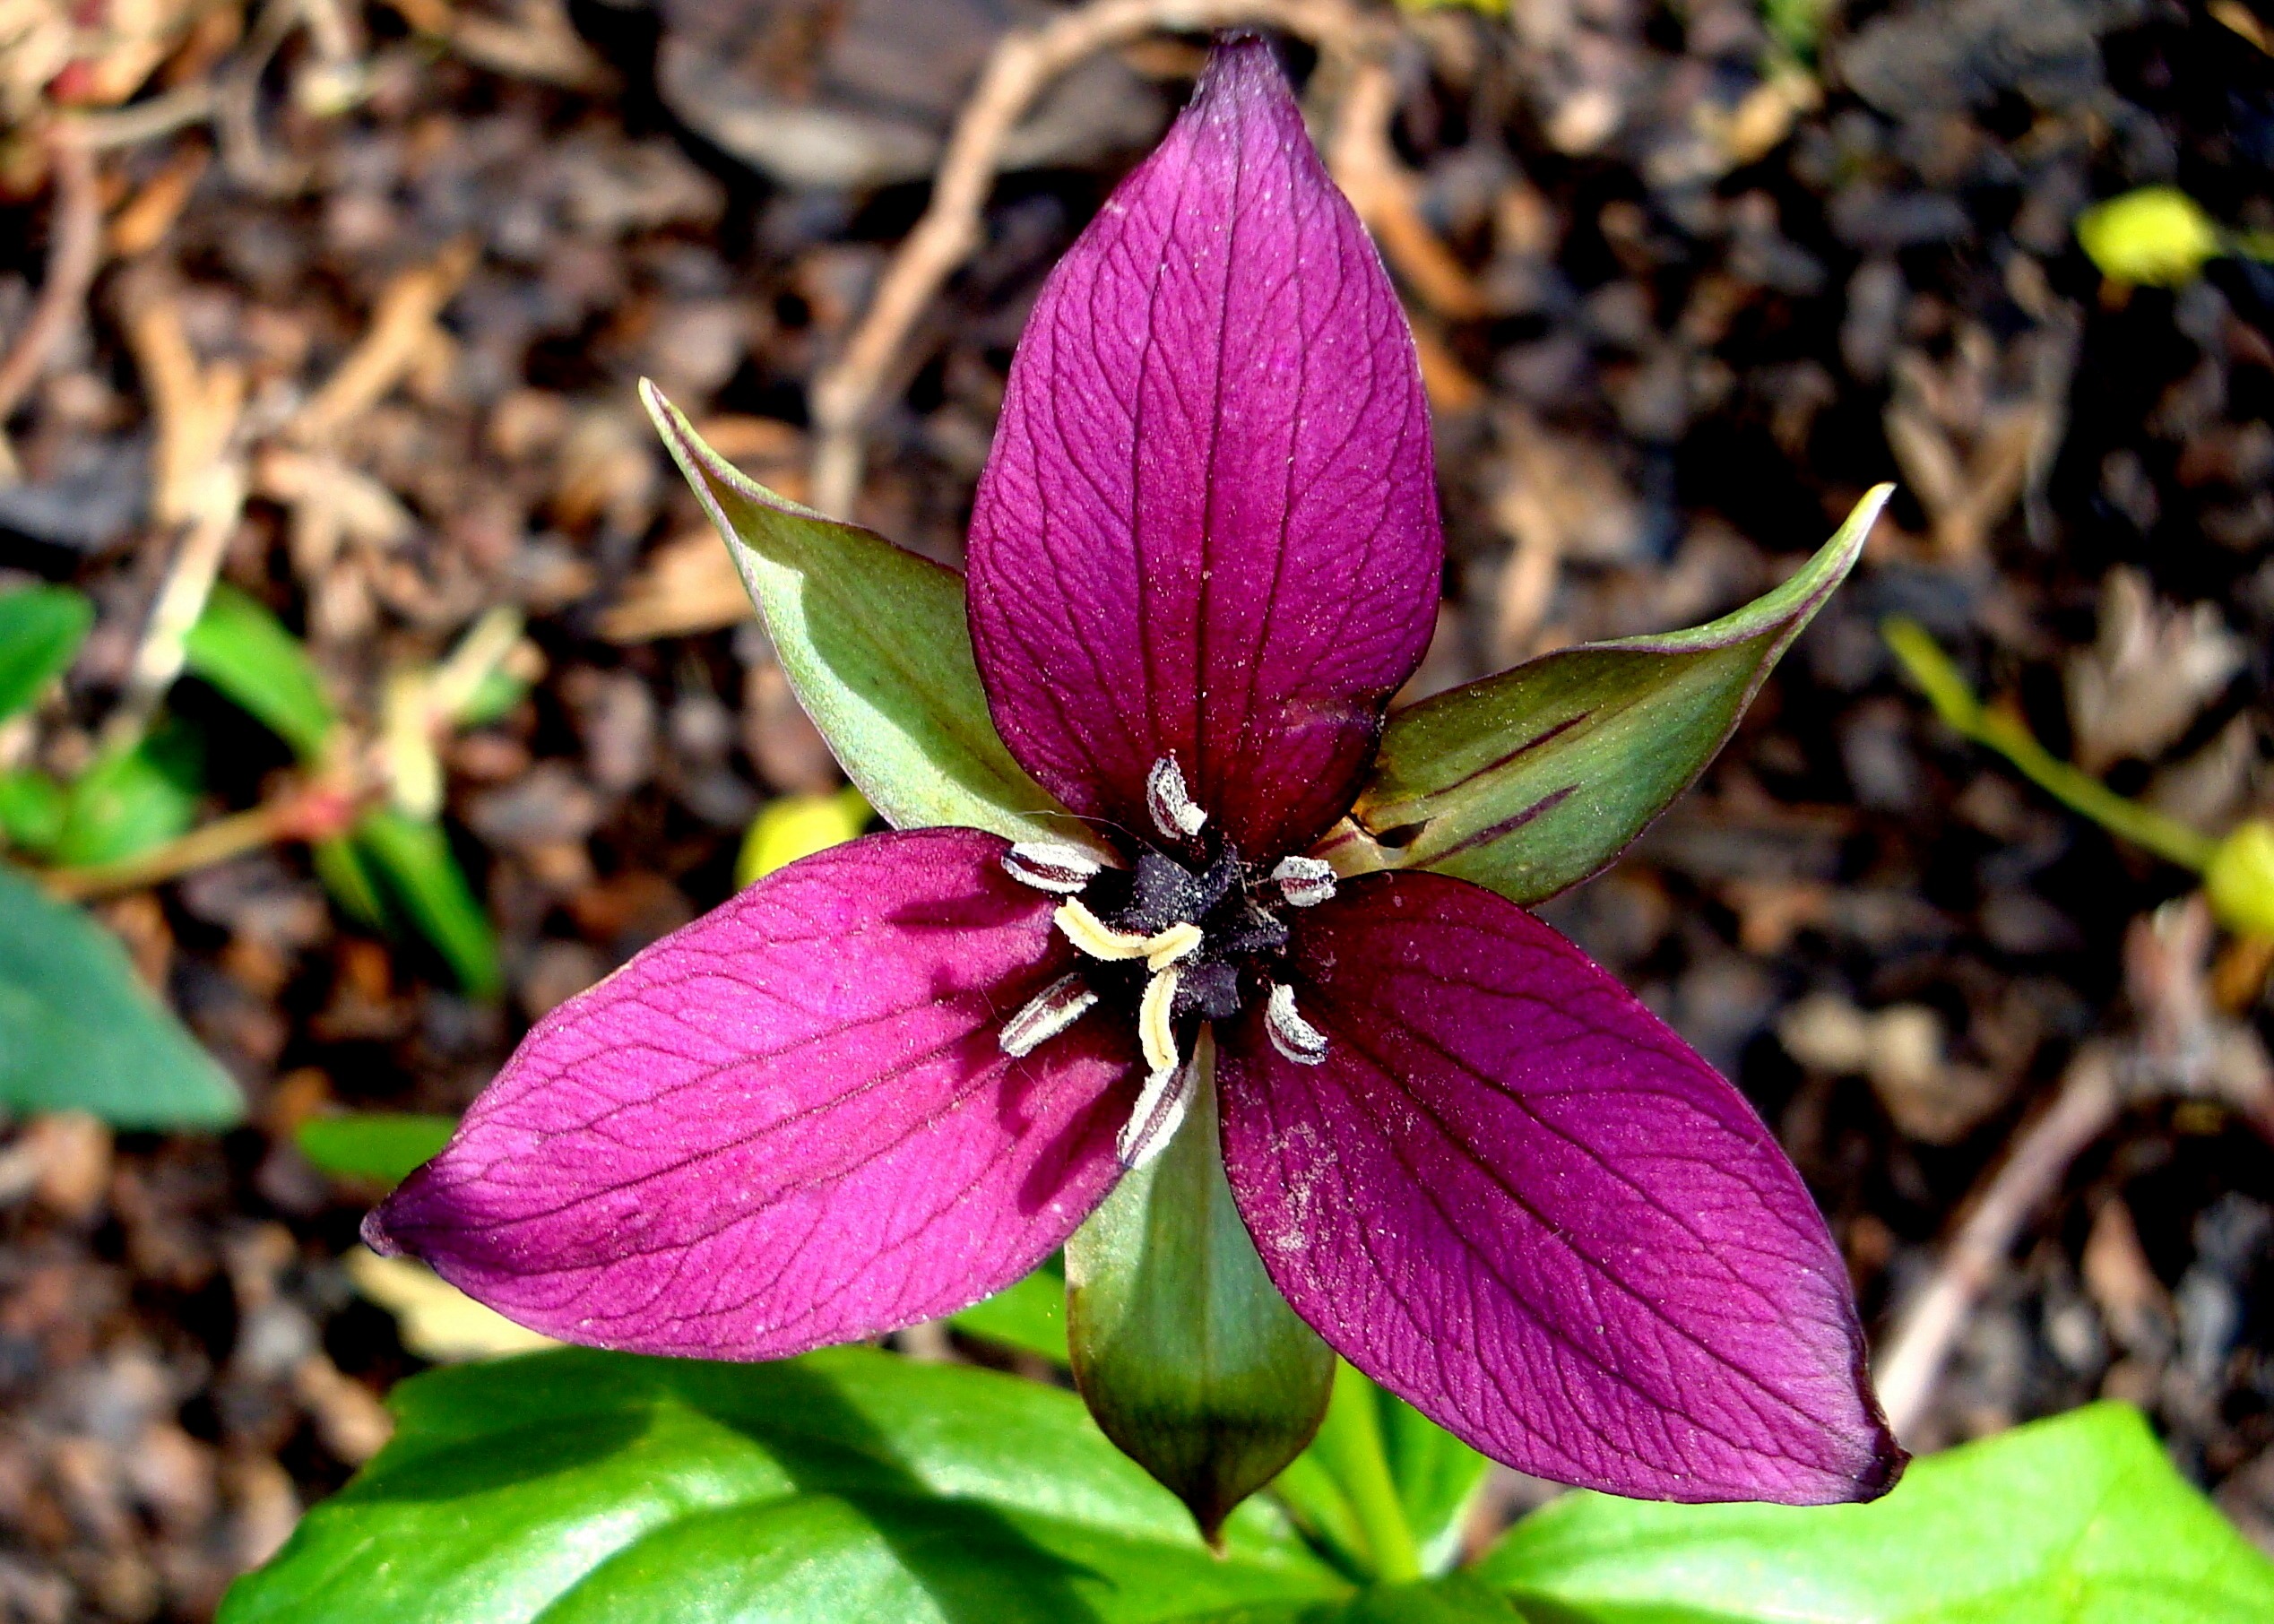
blossom, plant, leaf, flower, petal, spring, botany, garden, flora, wildflower, viola, macro photography, flowering plant, land plant, violet family